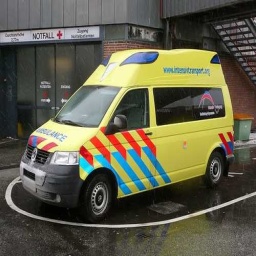
Label: ambulance